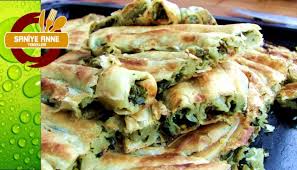
Yemek: borek